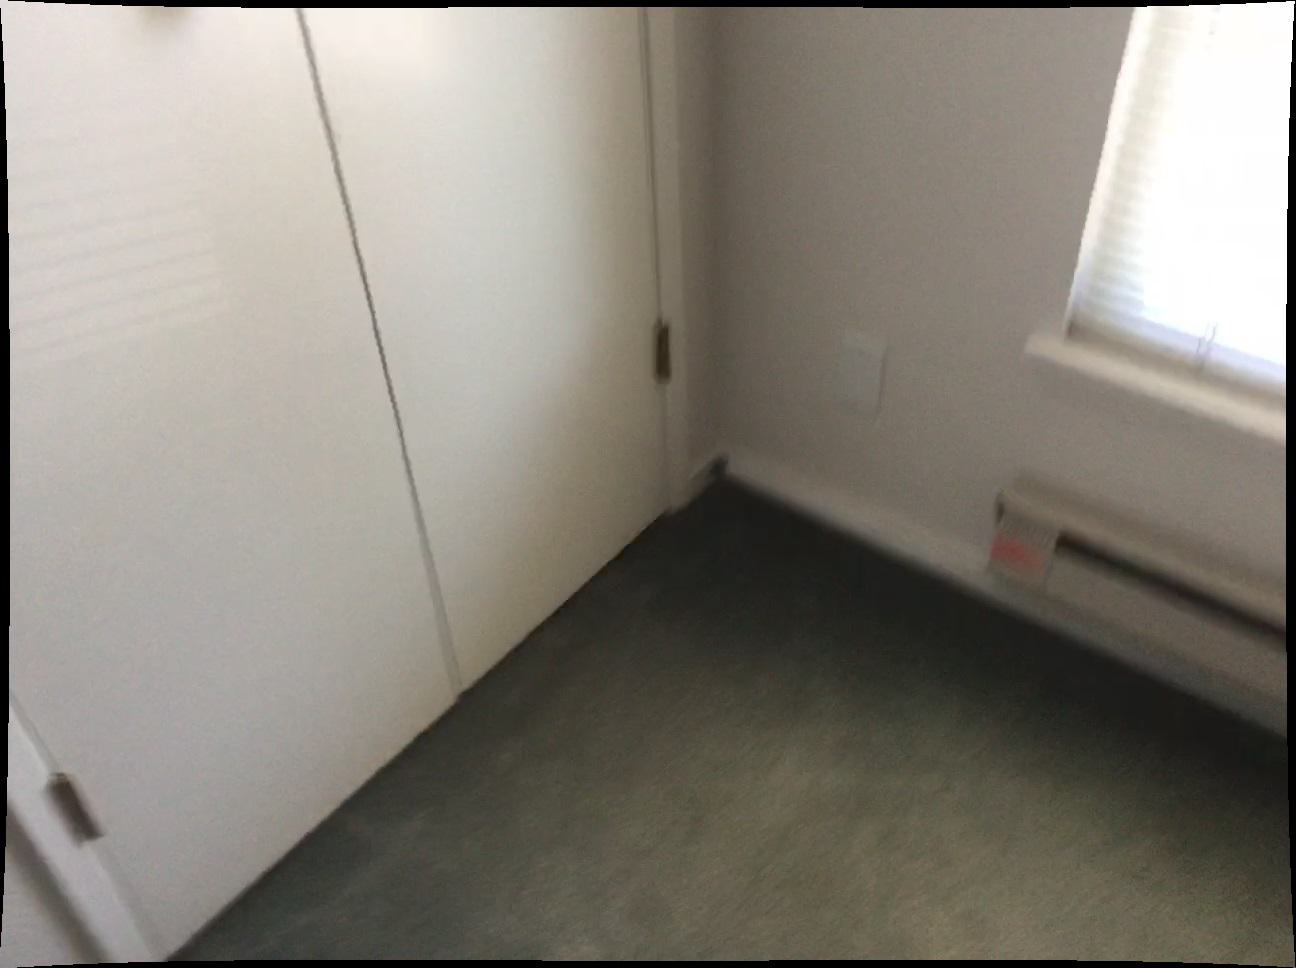
Question: Can the window fit behind the radiator from the second object's perspective? Final answer should be yes or no.
Answer: No